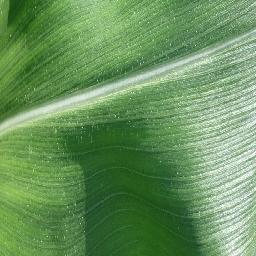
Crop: corn
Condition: (maize)_healthy